Nasser Khalili

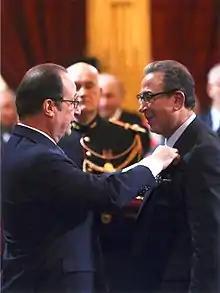
President François Hollande presenting Khalili with the Legion of Honour, April 2016

In 2012, Khalili was honoured by UNESCO as a Goodwill Ambassador for his work in the pursuit of peace among nations via education and culture. In this role, he has taken part in a number of international events to promote dialogue between cultures and between religions, including a 2013 keynote address to launch UNESCO's International Decade for the Rapprochement of Cultures. He has also spoken at UNESCO events about the role of culture in sustainable development.